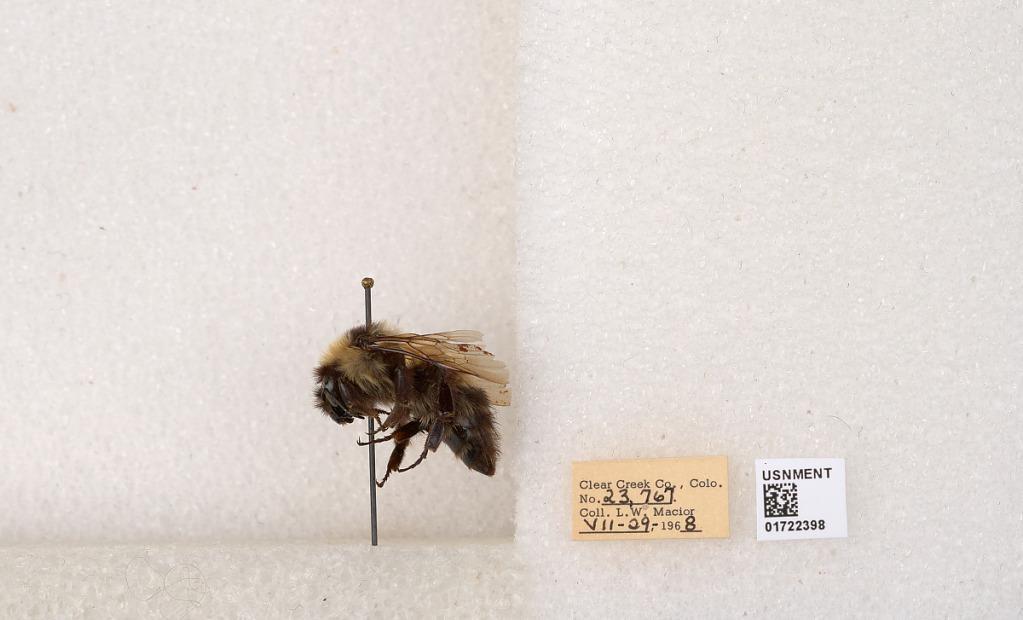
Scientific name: Bombus kirbyellus
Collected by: L. Macior
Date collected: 1968-7-29
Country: United States
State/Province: Colorado
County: Clear Creek
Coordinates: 39.6891, -105.644